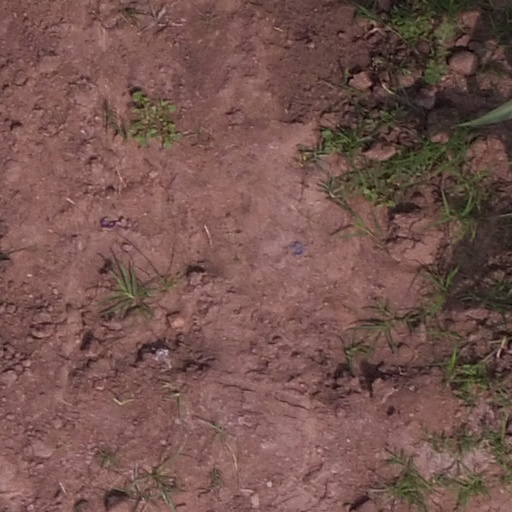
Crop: maize; corn